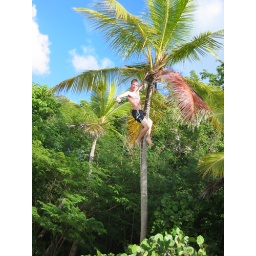
Big monkey man in a tree